Lowestoft Maritime Museum

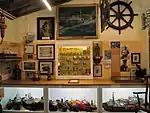
A gallery in the museum

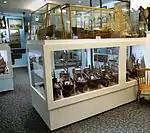
Gallery displaying ship models

The Lowestoft and East Suffolk Maritime Society was founded in 1958 by a number of local maritime enthusiasts including Engineer Captain E.G. Malet-Warden, RN (Retd.), Captain N.C. Darnell, MN (Retd.), and Skipper Lieutenant William 'Bill' Soloman RNPS (Retd.), the latter in particular being mainly responsible for acquiring a substantial part of the collection now at the Maritime Museum.